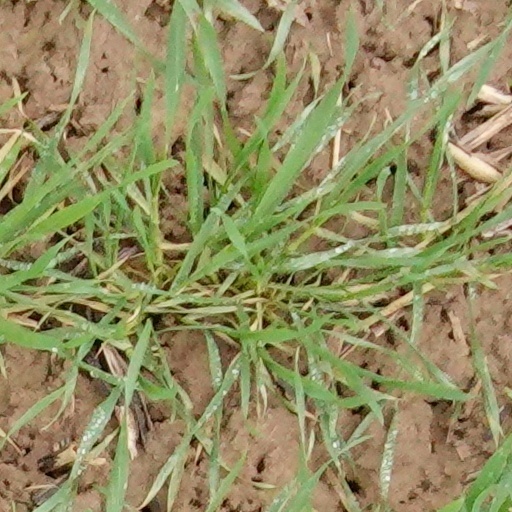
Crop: wheat